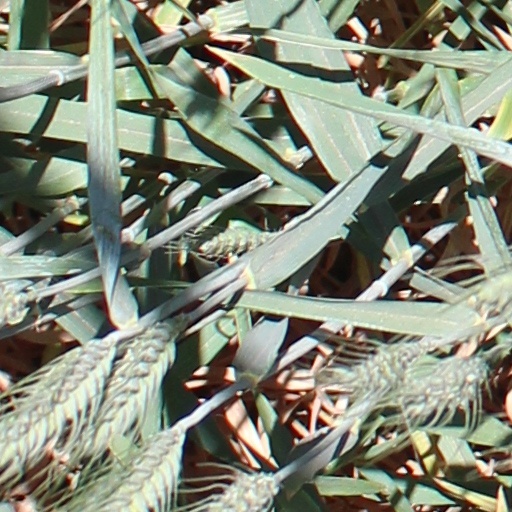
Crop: wheat